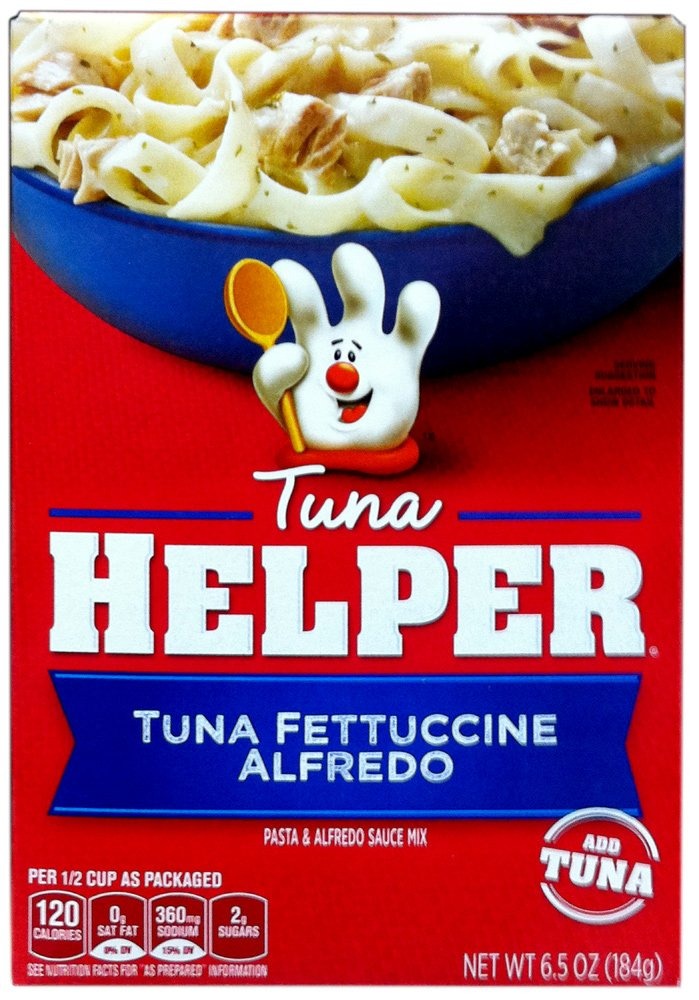
Item Name: Betty Crocker TUNA FETTUCCINE ALFREDO Tuna Helper 6.5oz (10 Pack)
Product Description: Tuna Helper Tuna Fettuccine Alfredo 6.5 oz Box. Tuna Helper is made with 100% REAL cheese for the real taste you love most. Our products are made with NO artificial flavors or colors from artificial sources. Add Your Own Twist! Add some pizzazz! Just before serving, stir in cooked mixed vegetables and cream cheese, stirring until cheese is melted and smooth.
Value: 65.0
Unit: Ounce

Price: 9.5